Elgin Castle

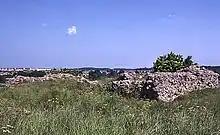
Ruins of Elgin Castle

Elgin Castle was a 12th-century castle built near Elgin, Moray, Scotland.